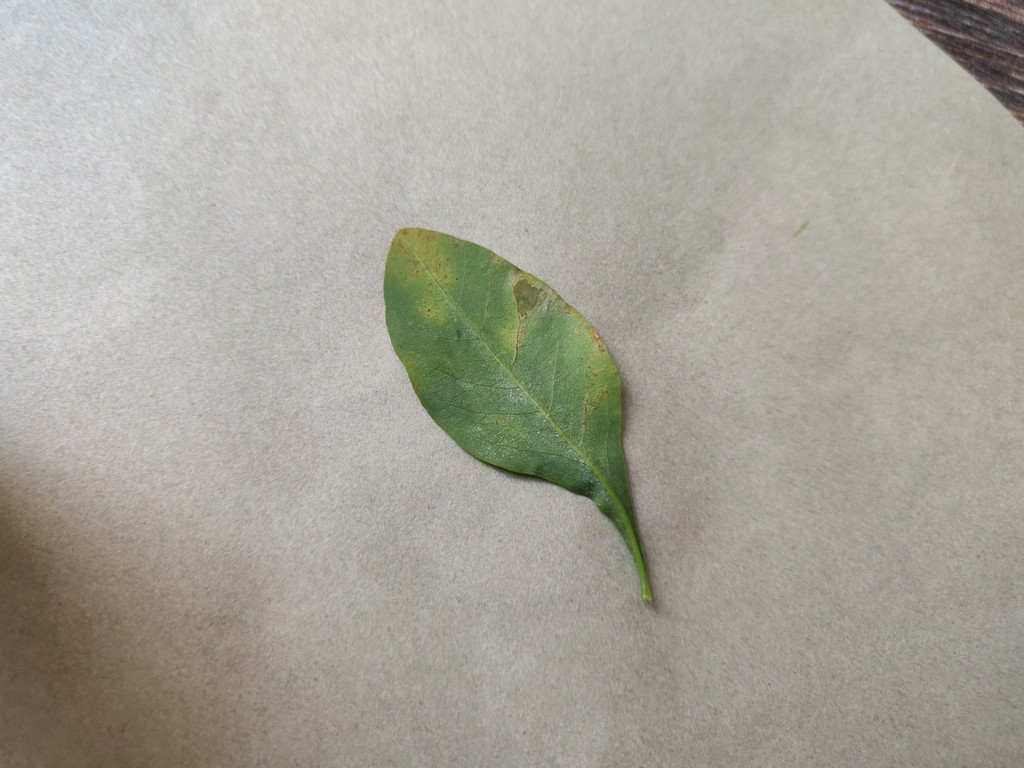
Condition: Unhealthy
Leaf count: single
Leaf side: back